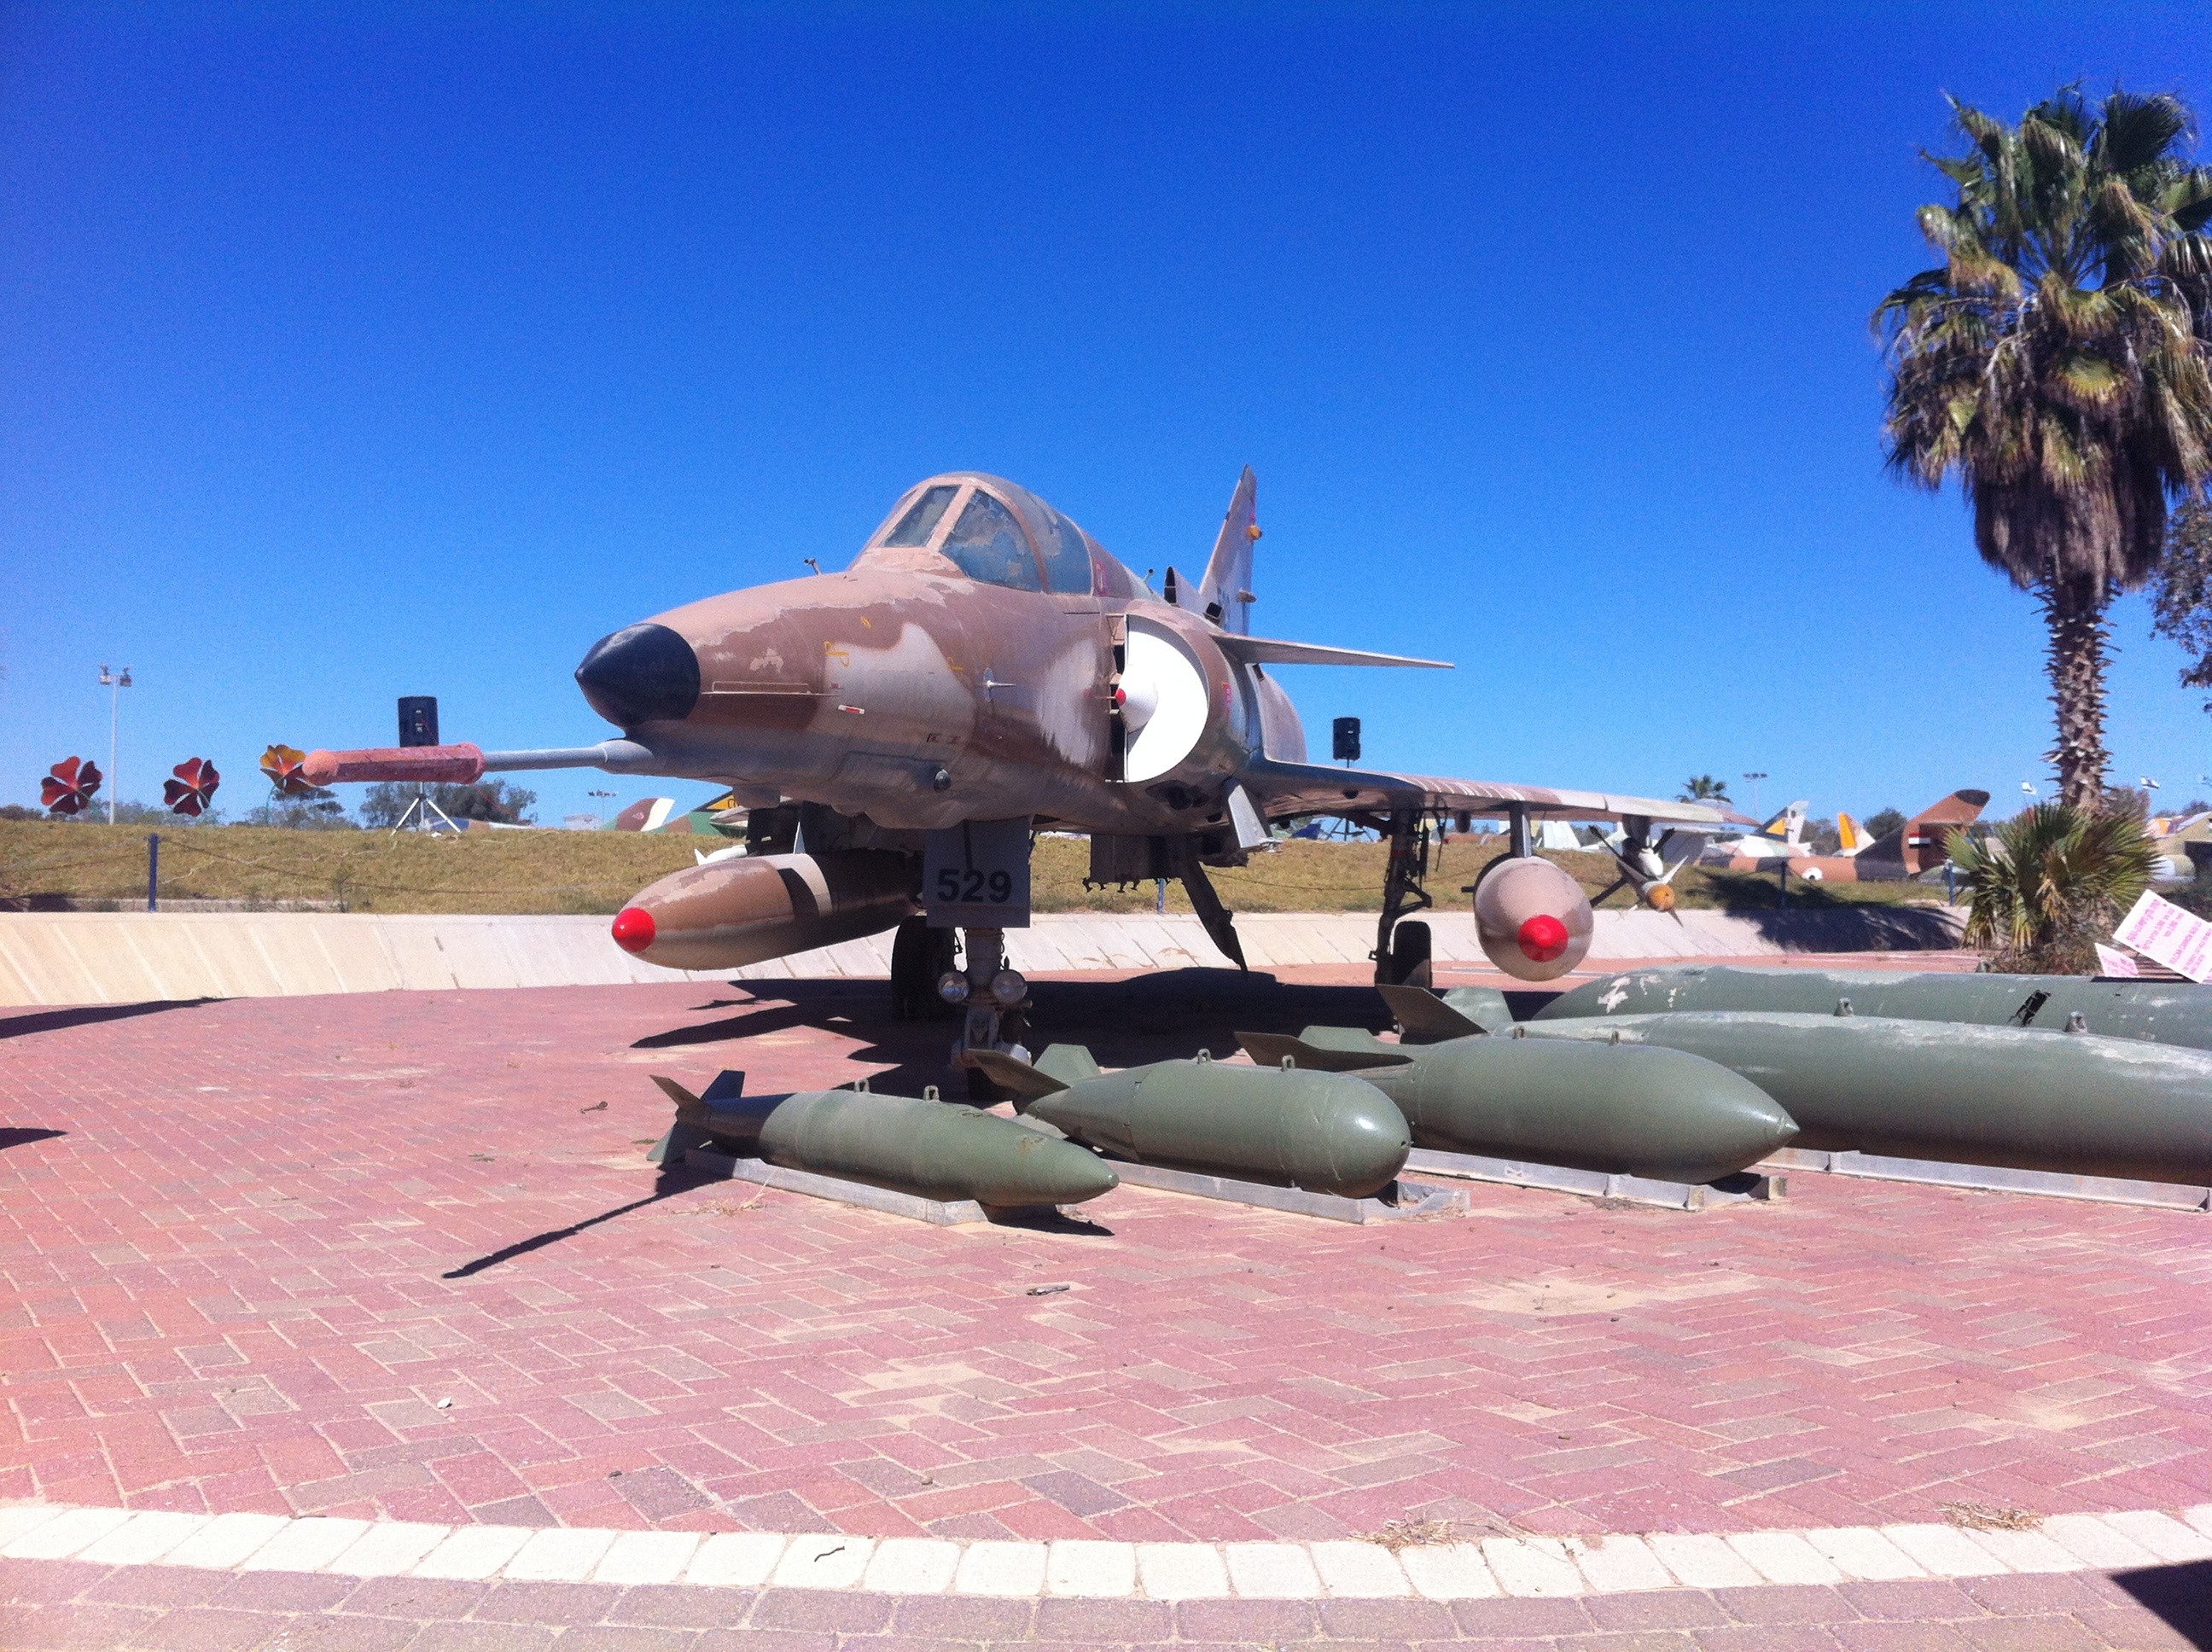
flying, fly, airplane, plane, aircraft, military, vehicle, aviation, flight, dashboard, aircraft window, air force, jet aircraft, fighter aircraft, military aircraft, atmosphere of earth, aircraft engine